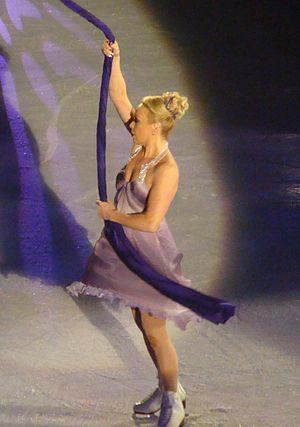
Jayne Torvill est une patineuse artistique britannique née le 7 octobre 1957. Elle a représenté, en danse sur glace, le Royaume-Uni avec son partenaire, Christopher Dean. Ils ont été mondialement connus pour leur interprétation en danse sur glace du Boléro de Maurice Ravel. Après s'être retirée définitivement de la compétition en 1994, elle devint professionnelle de danse sur glace.